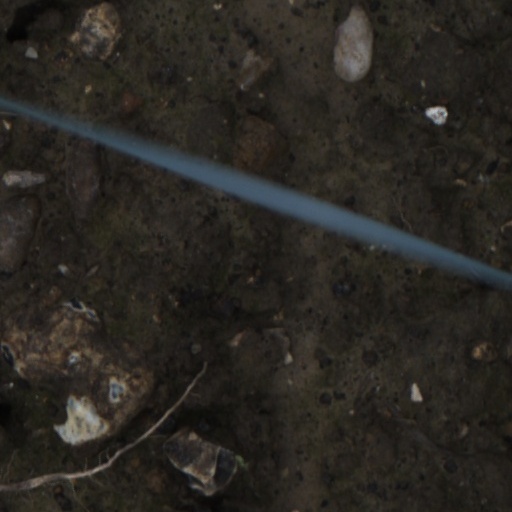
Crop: wheat